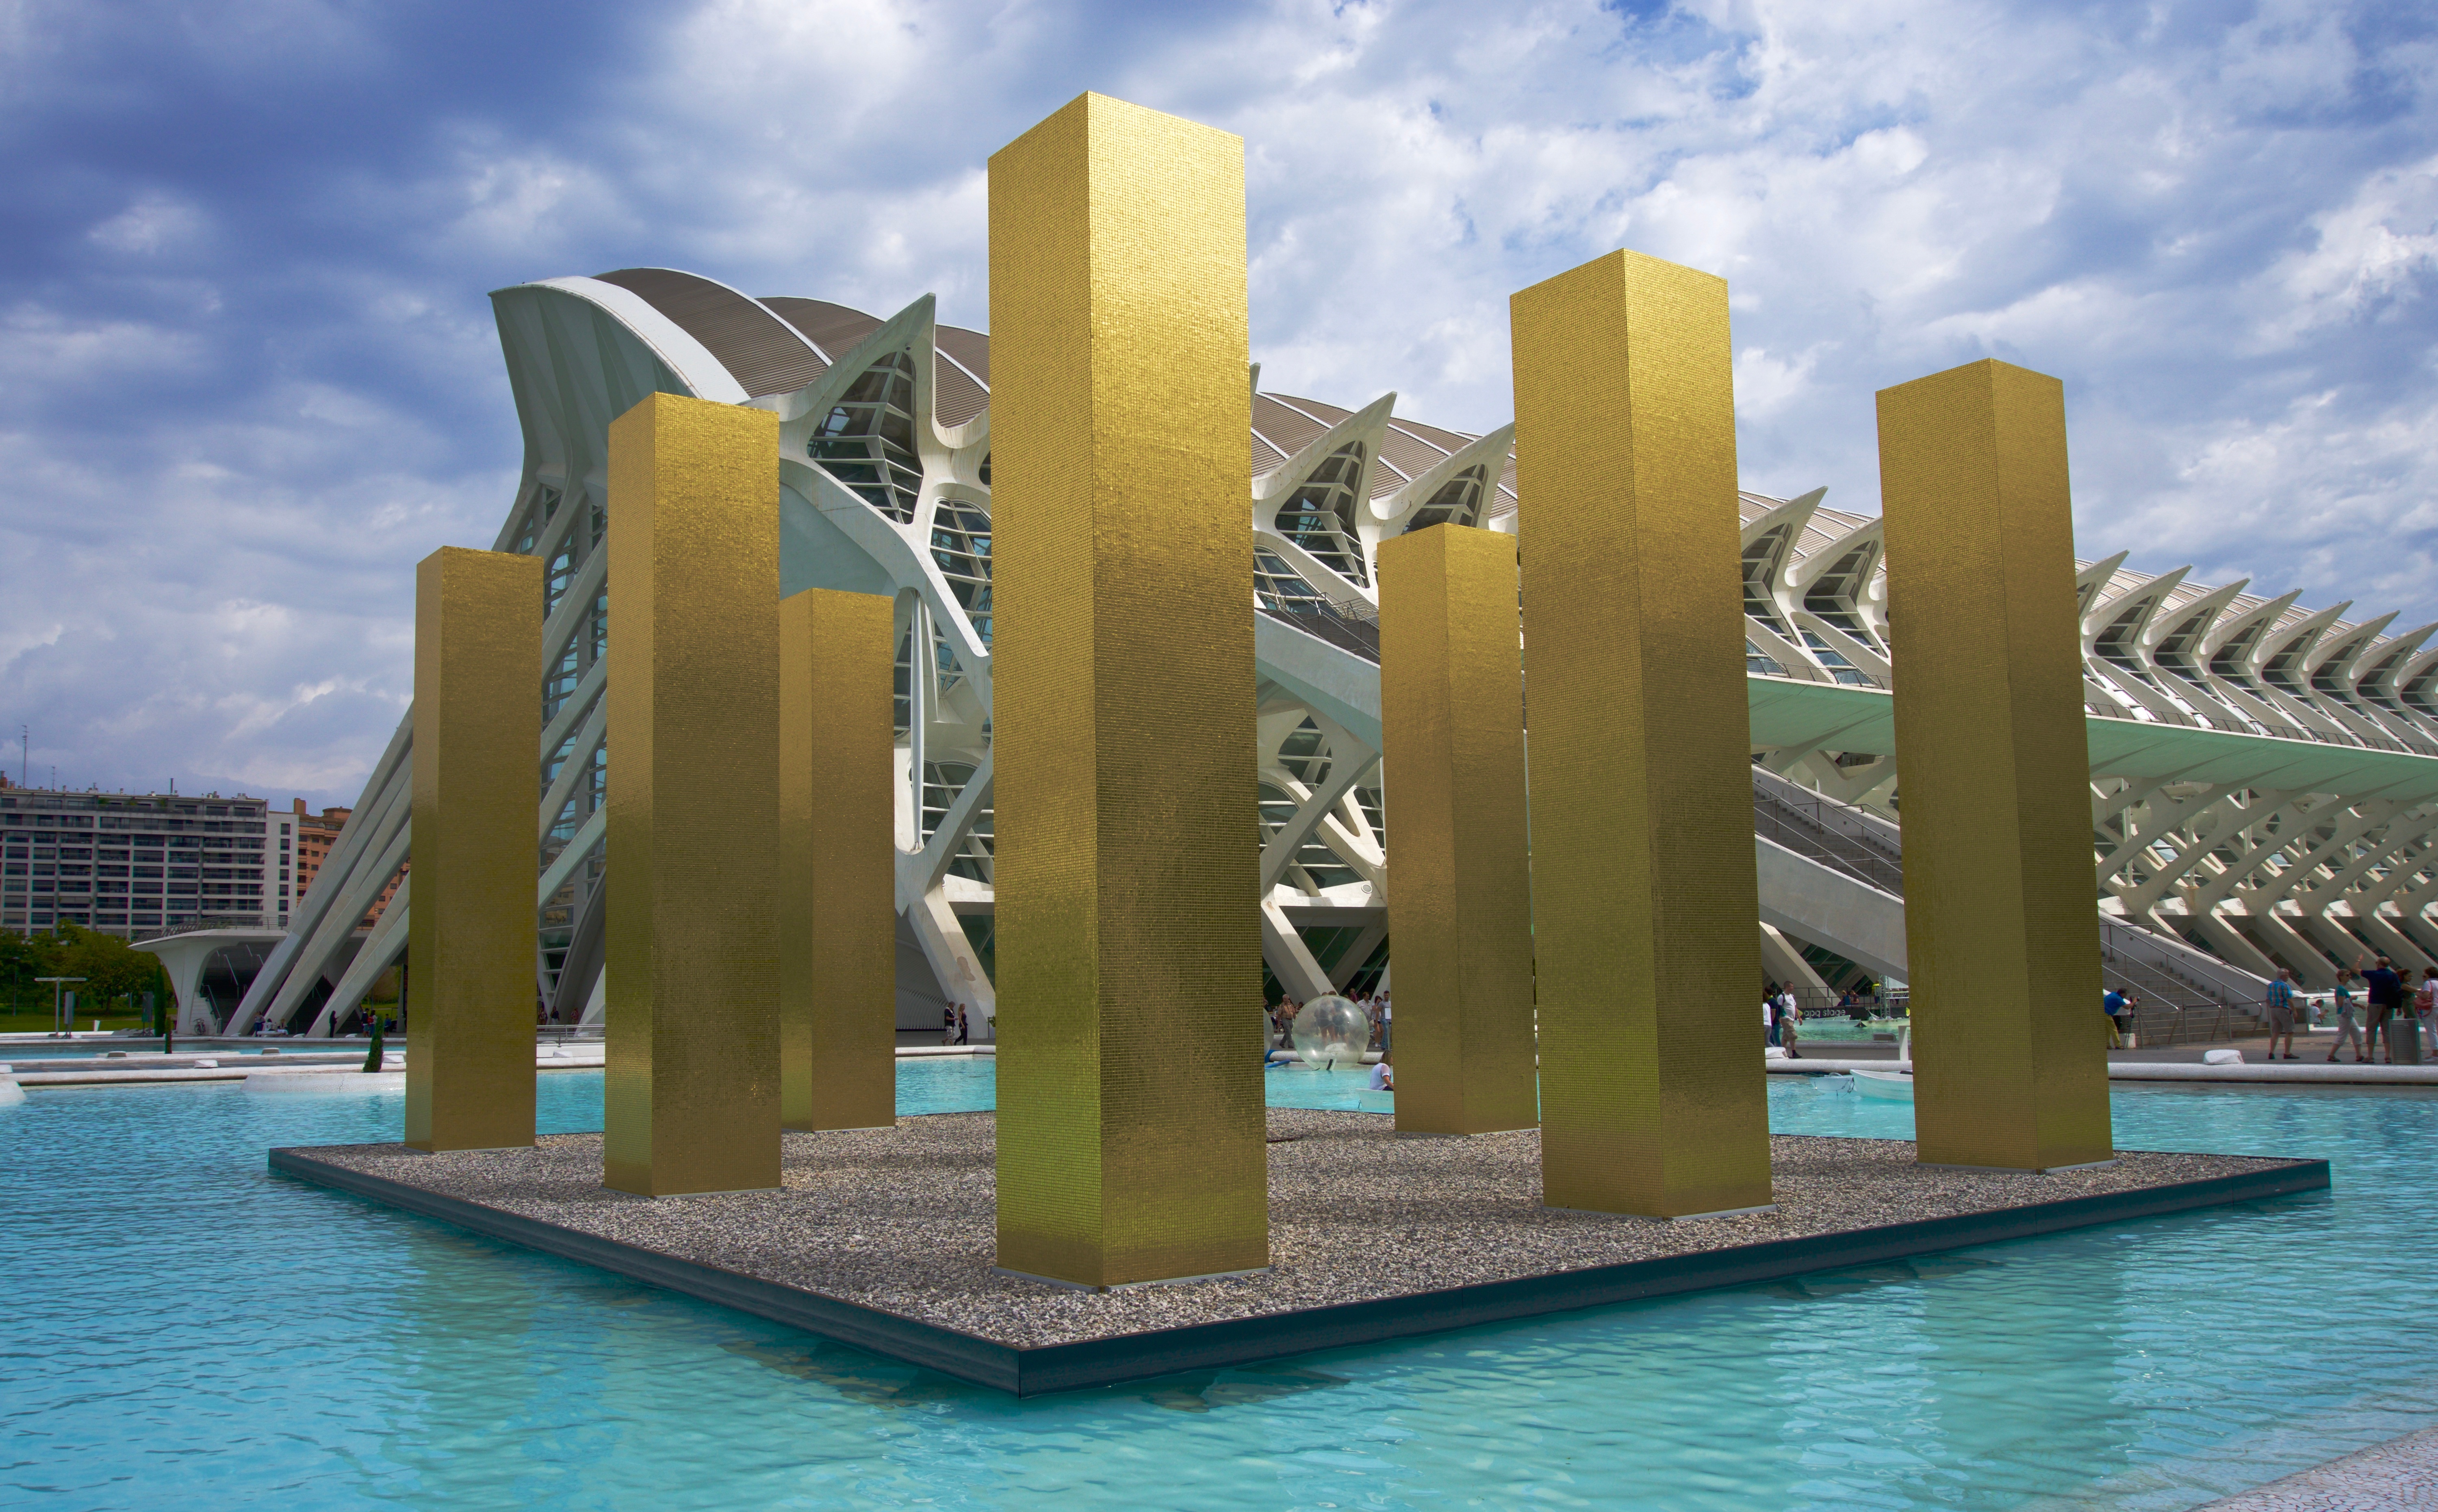
structure, monument, vacation, swimming pool, landmark, memorial, resort, fountain, water feature